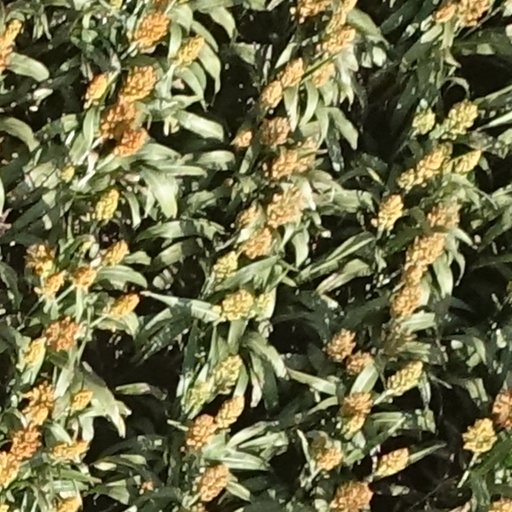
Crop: sorghum